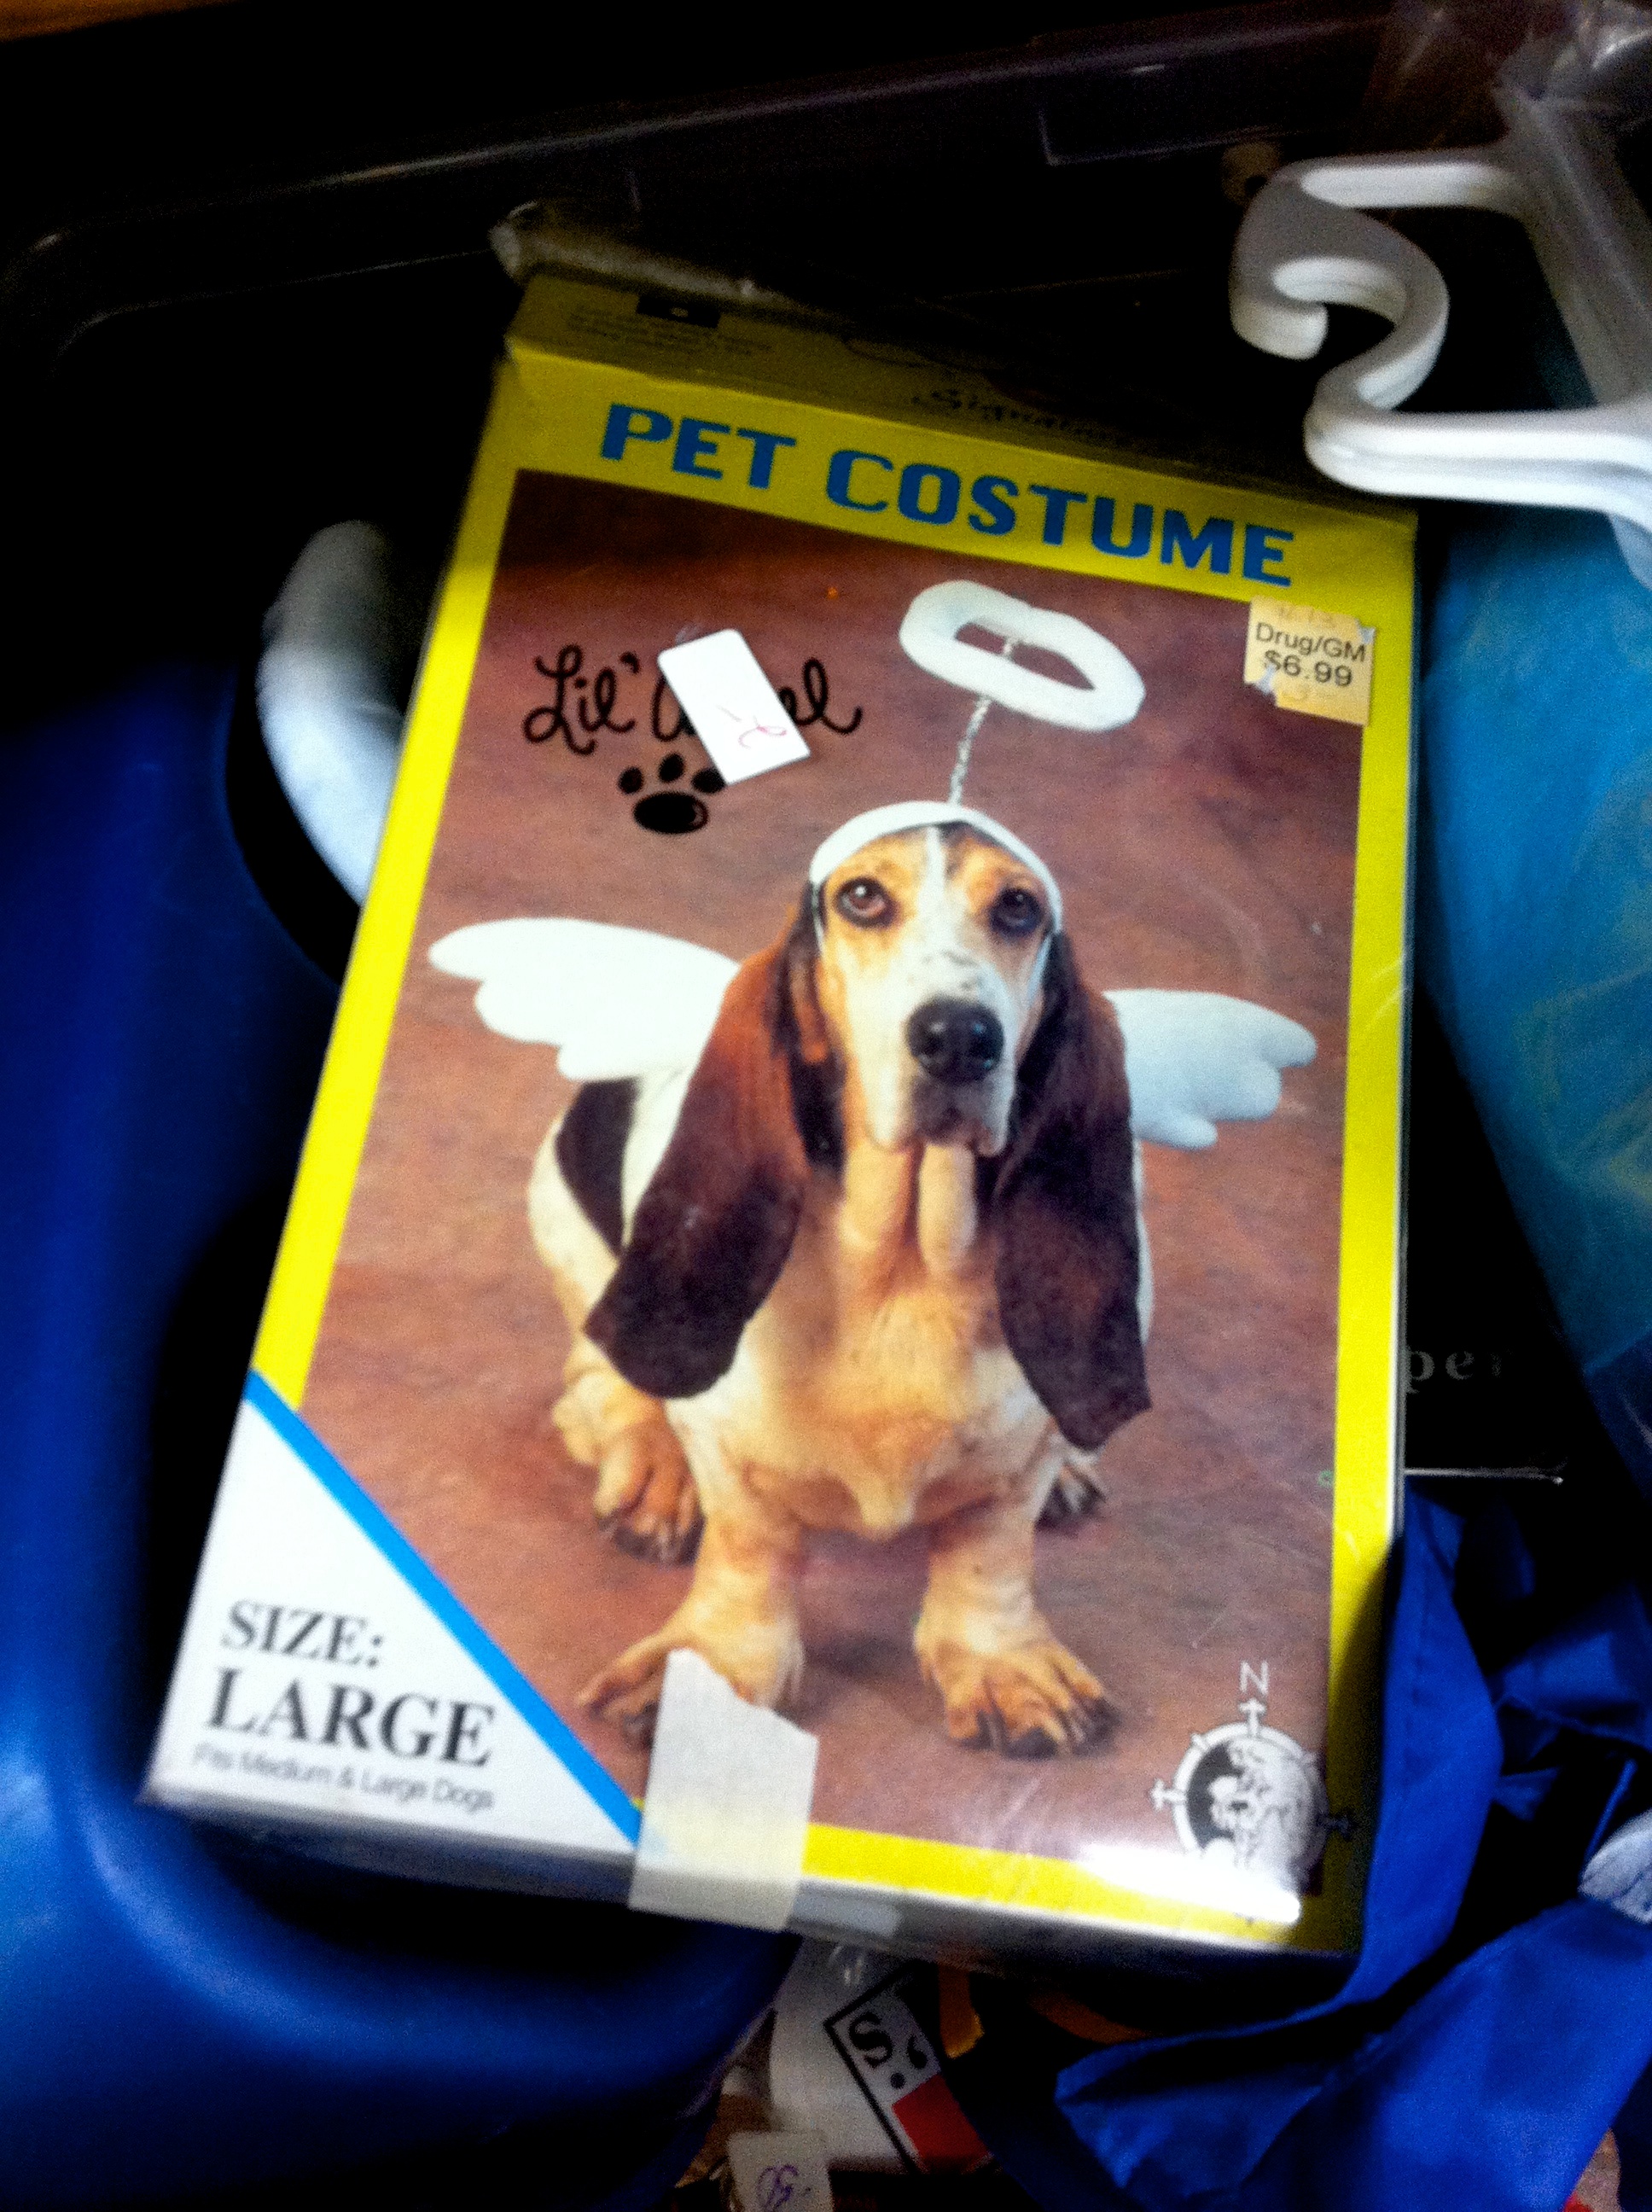
dog, hound, dog like mammal, basset hound